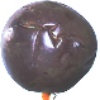
Label: Passion Fruit 1